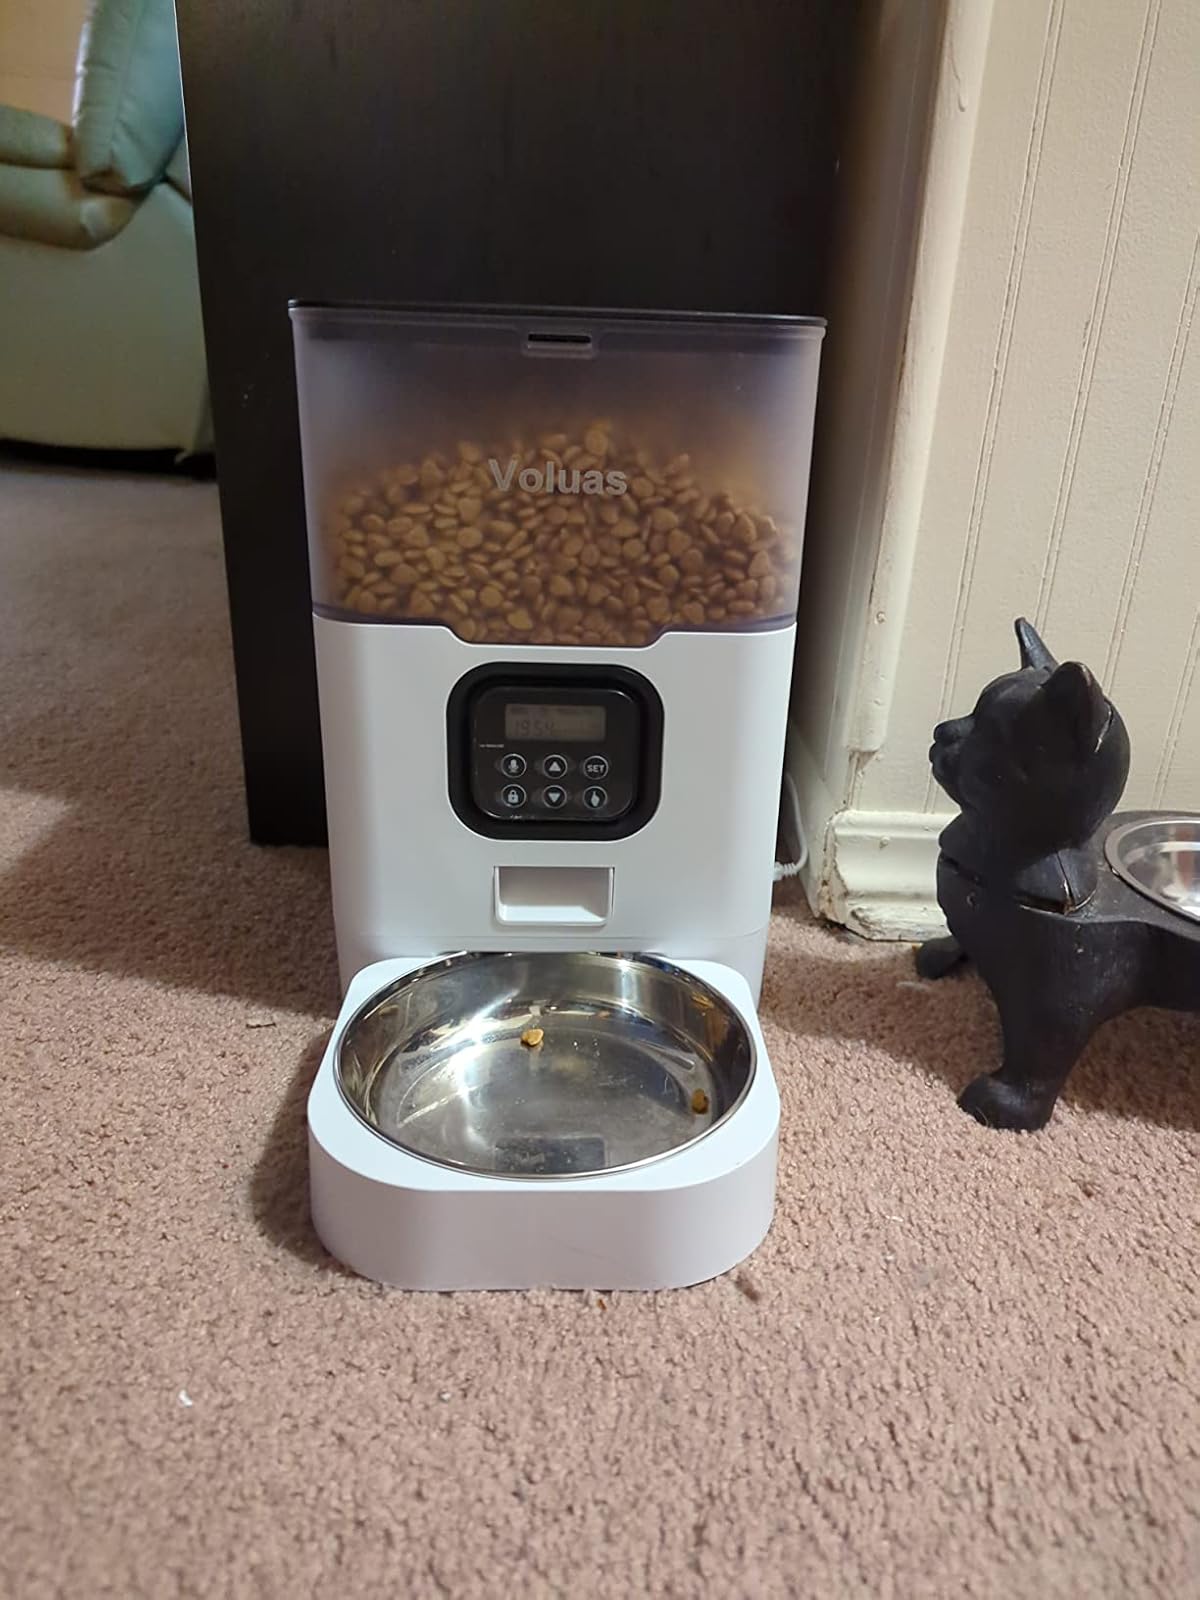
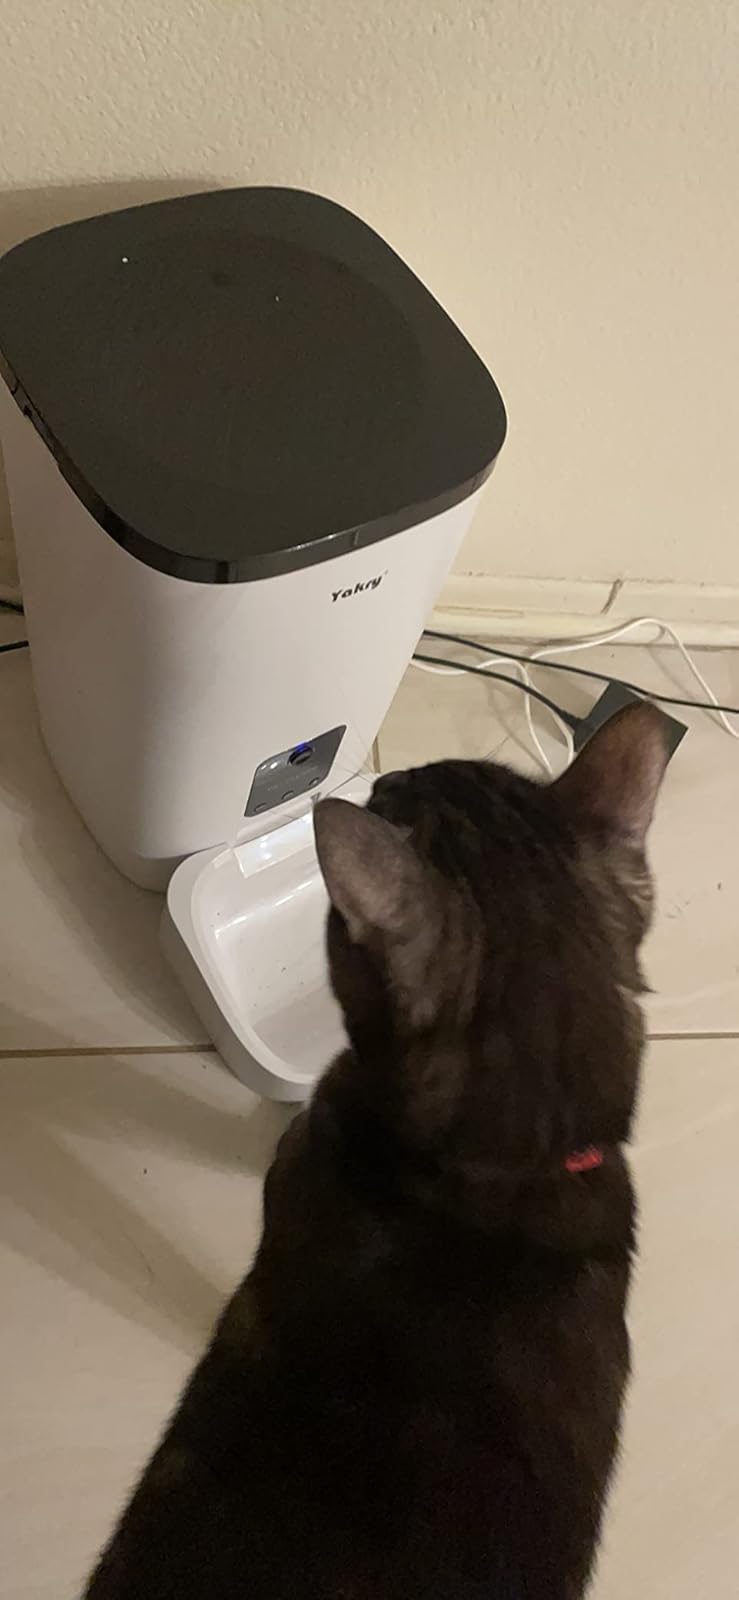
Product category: items_feeder
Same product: no